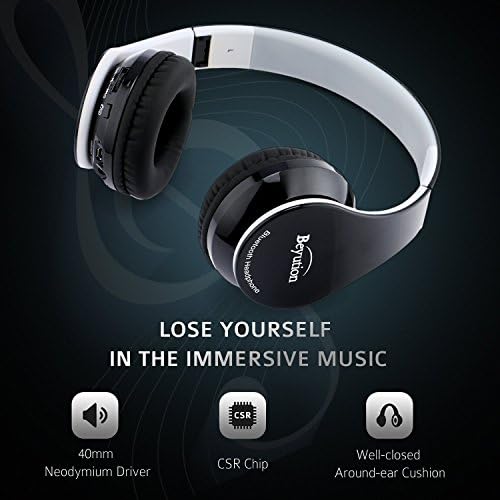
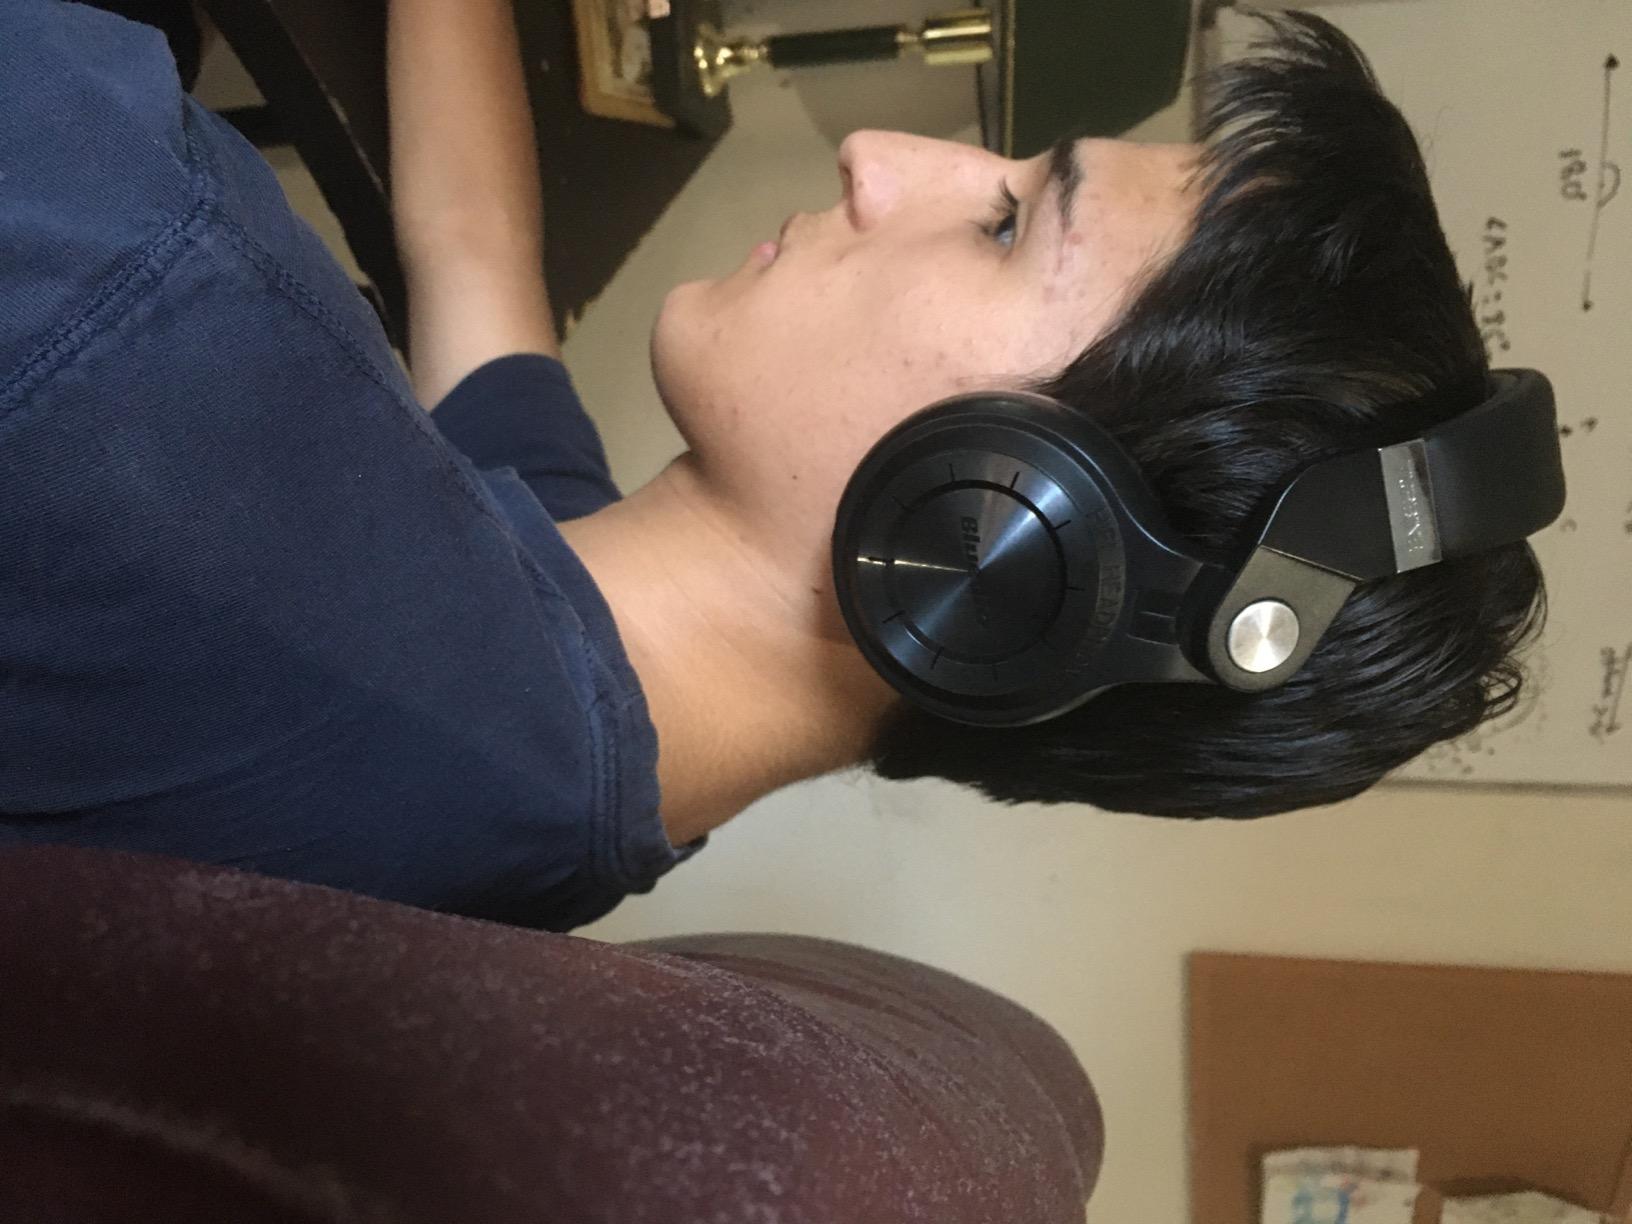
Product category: headphones
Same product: no